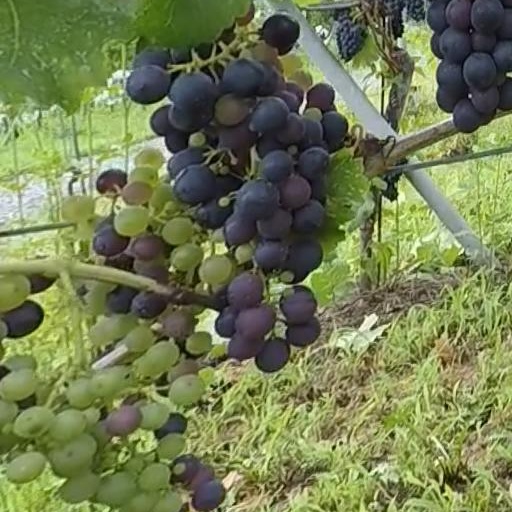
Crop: grape